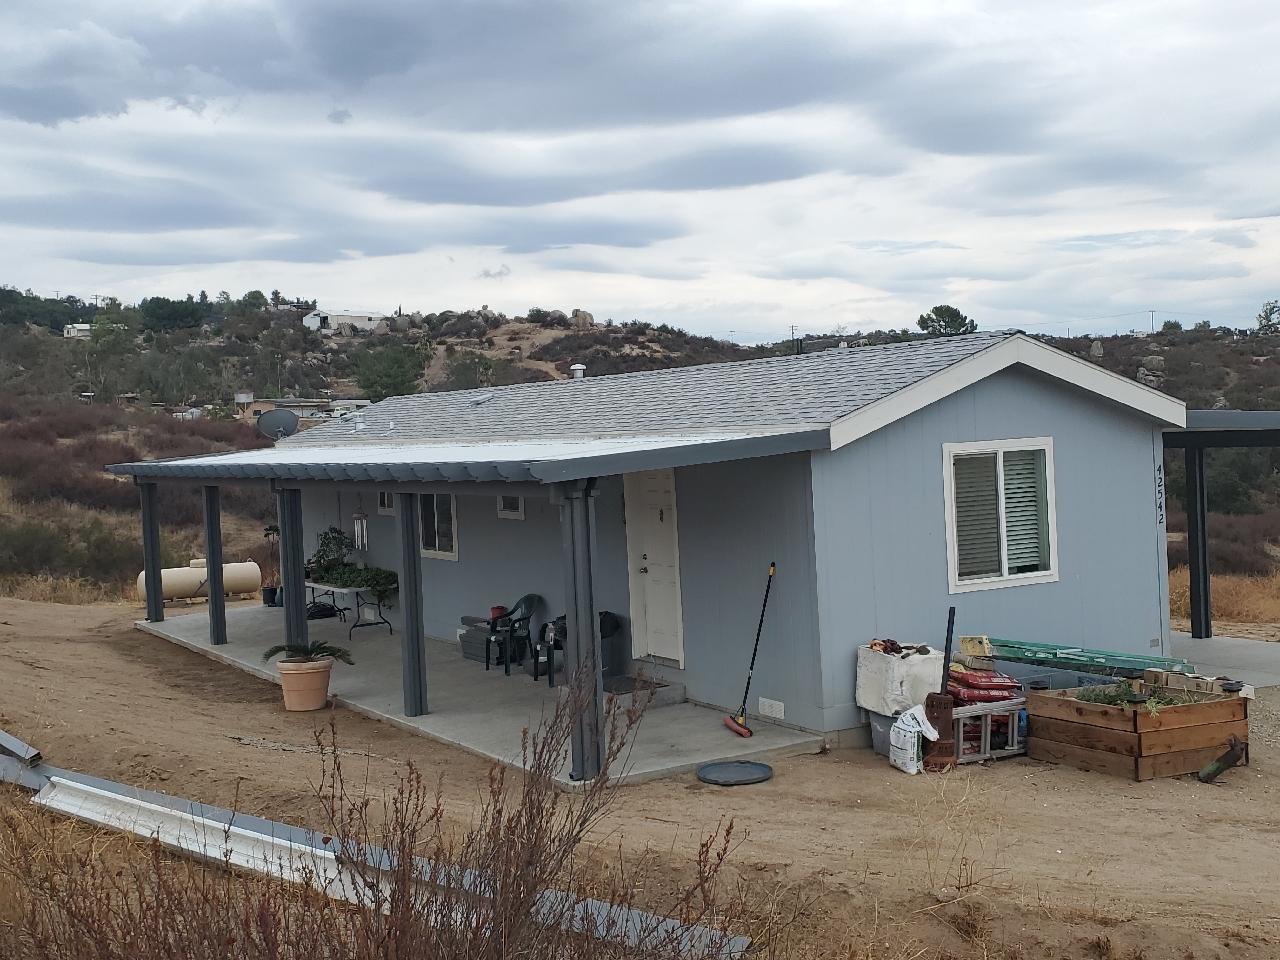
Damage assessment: no_damage